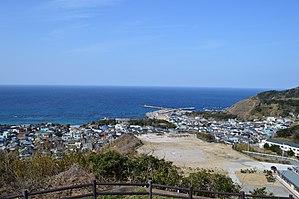
Kōzushima est un village de la sous-préfecture d'Ōshima, dans la préfecture de Tokyo au Japon.